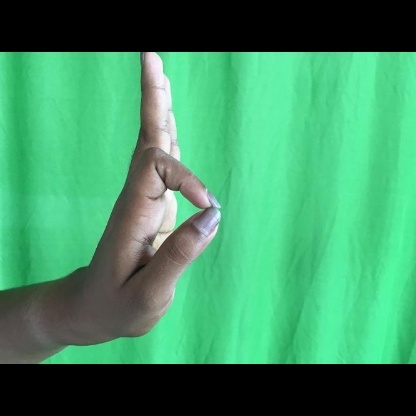
Mudra: Aralam